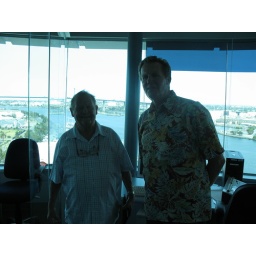
Buzz's friend, George, retired ship captain, also worked in control tower